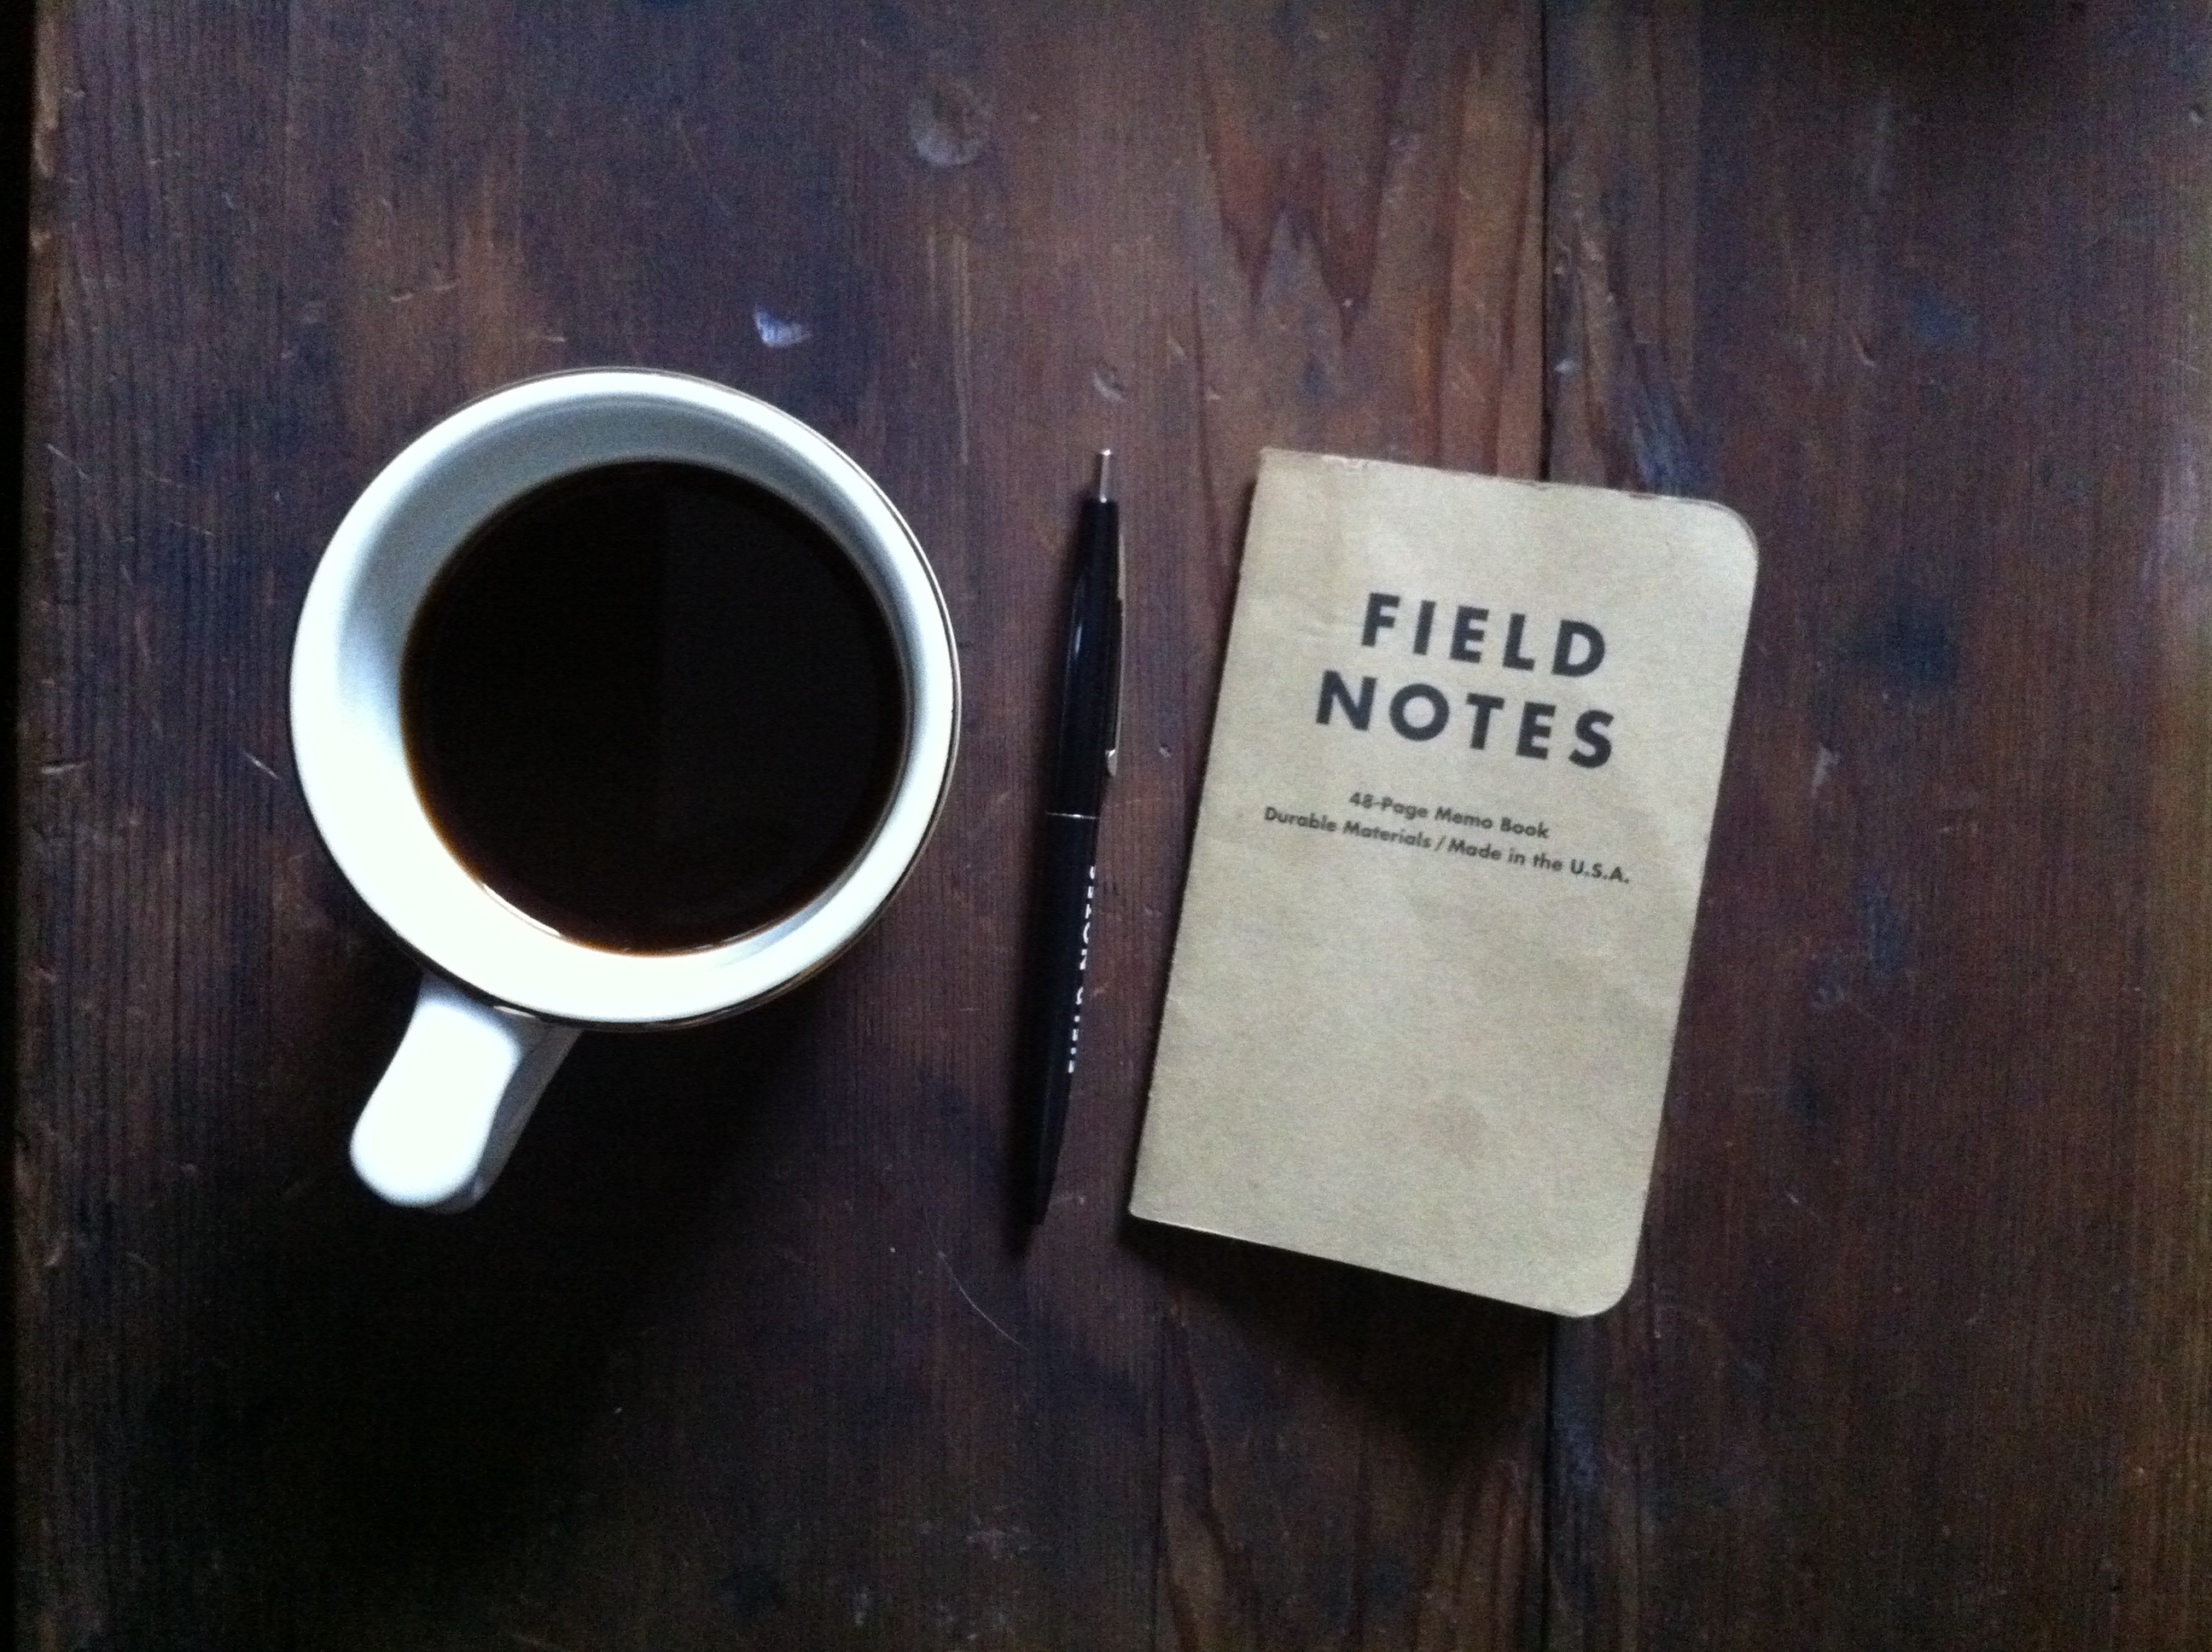
wood, number, shape